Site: brandenburg
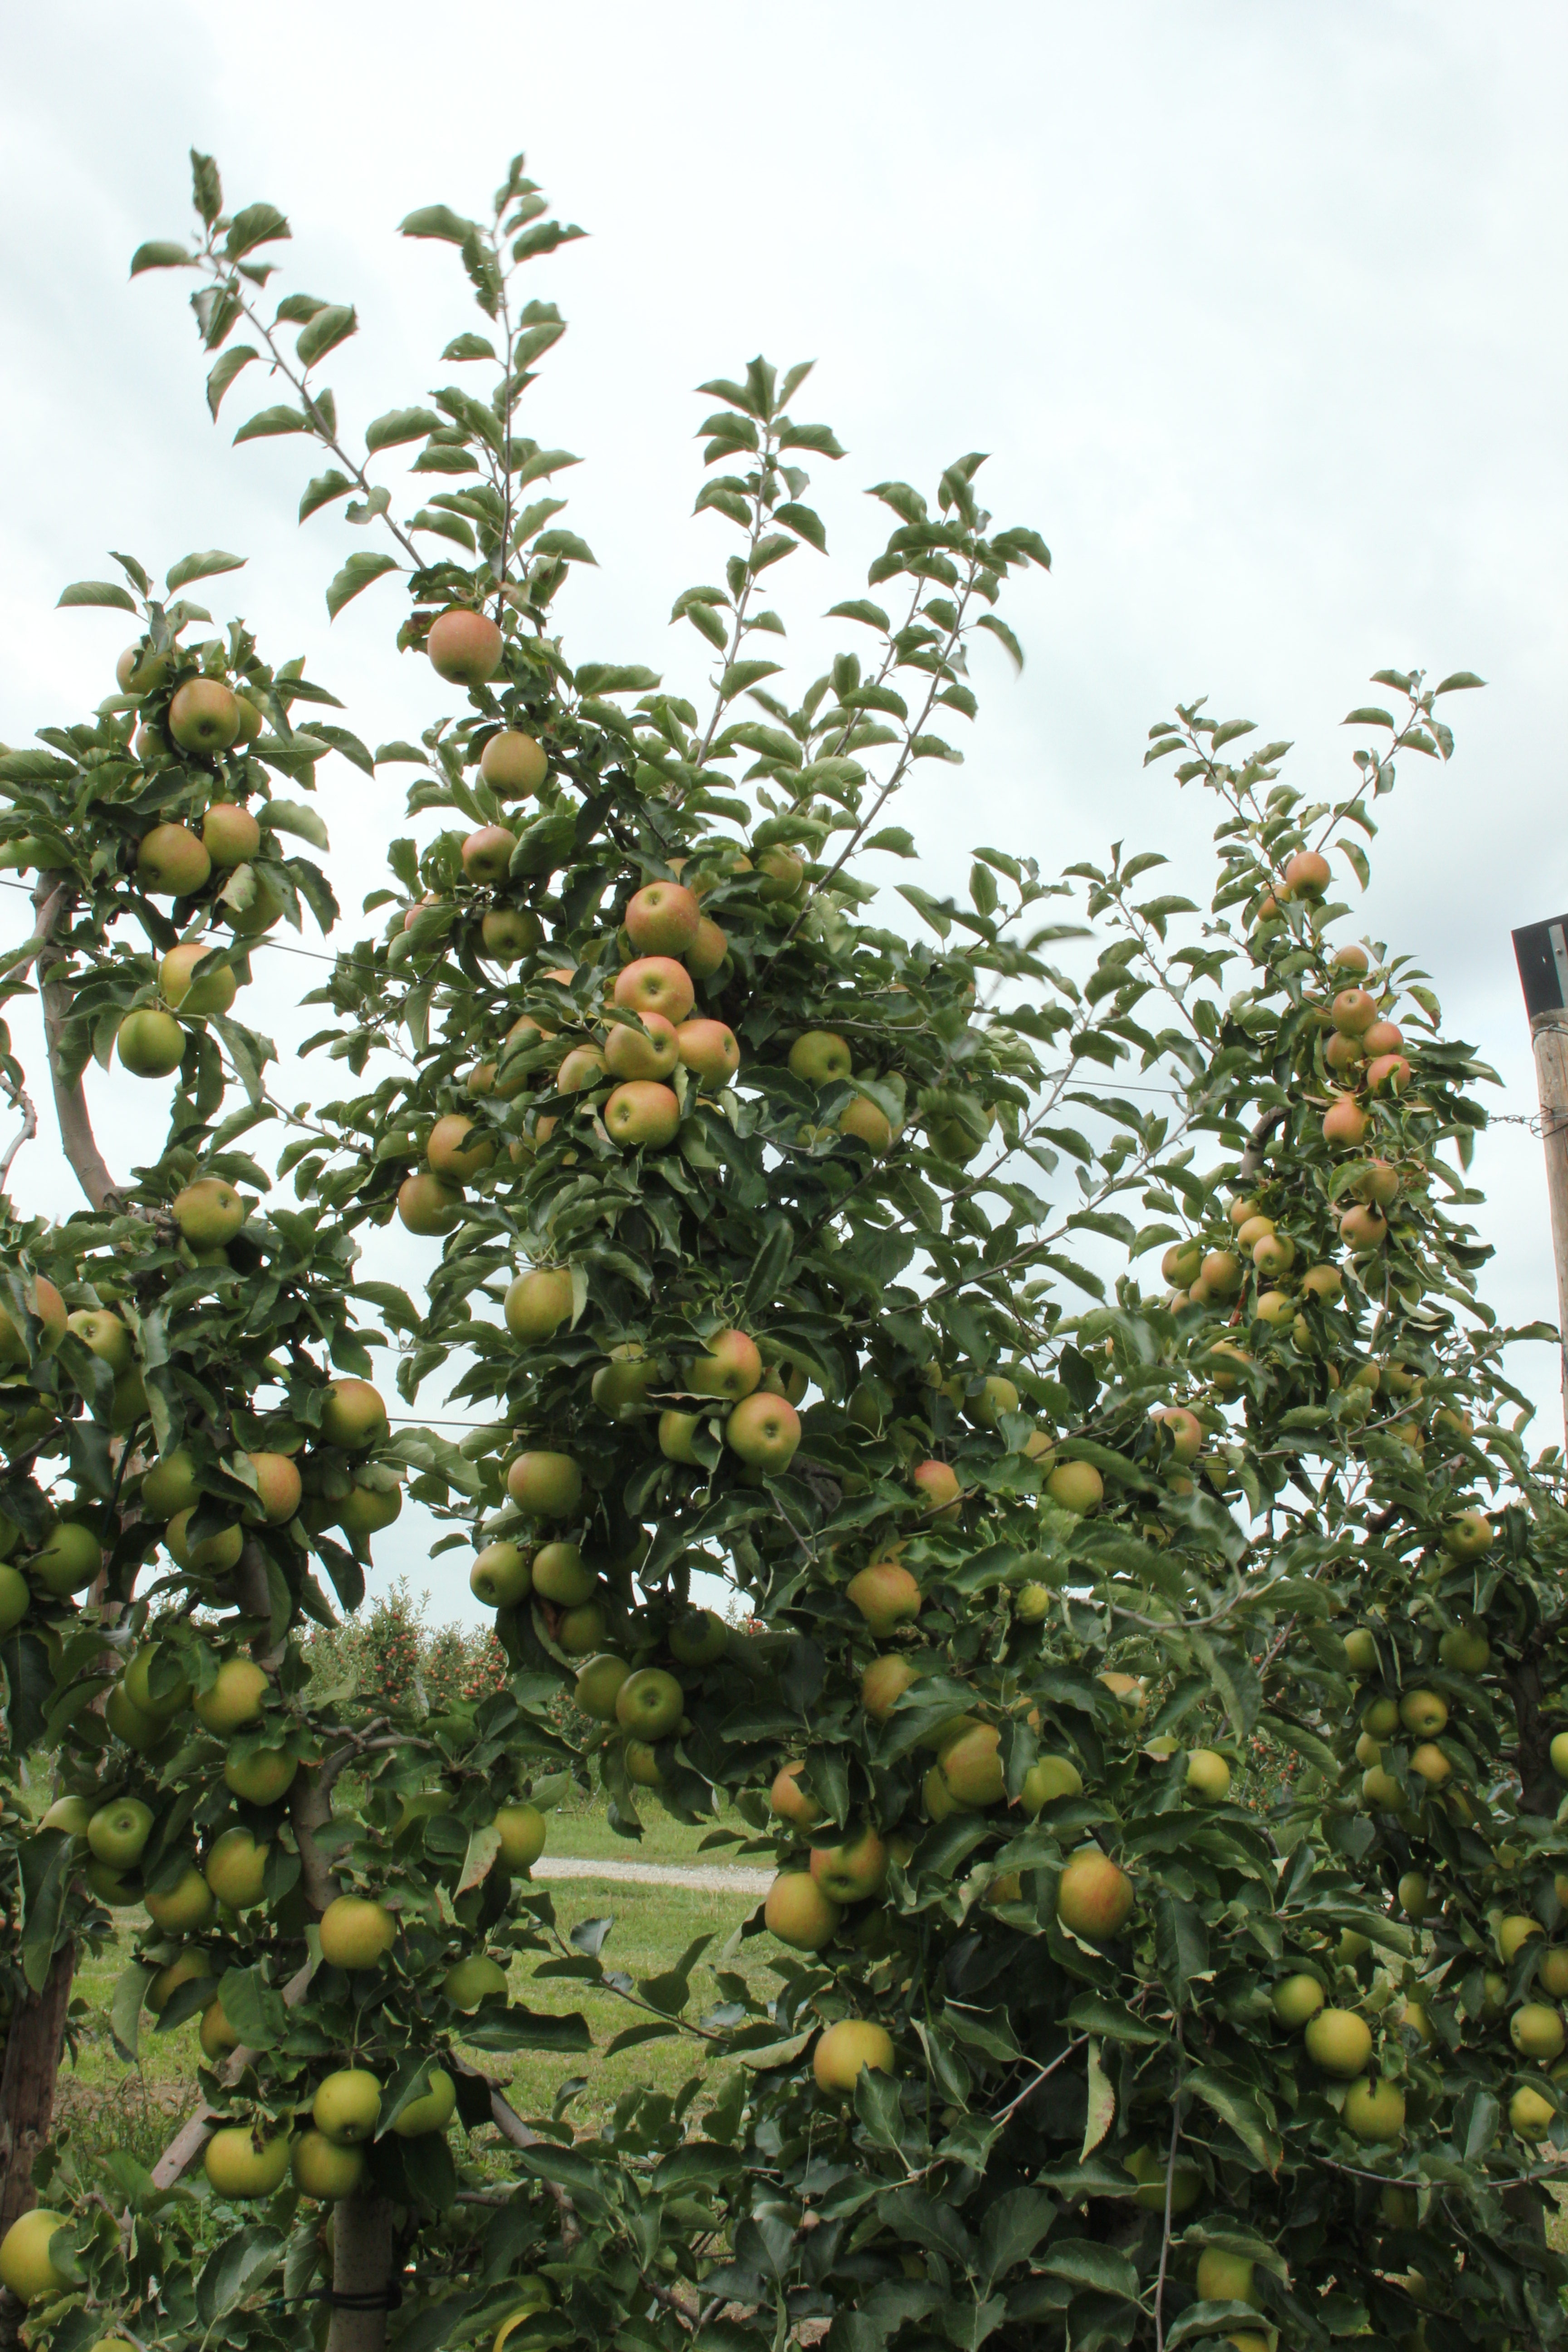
Growth stage (BBCH 87): Maturity of fruit and seed